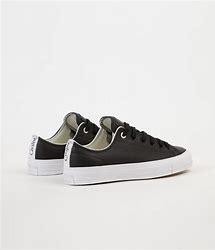
Brand: Converse
Model: Ctas Ox